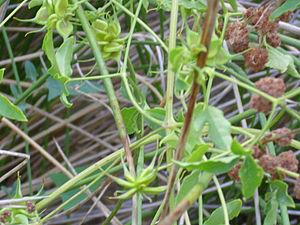
La clématite campanulée est une plante grimpante de la famille des Renonculacées.